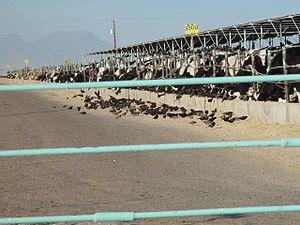
L'élevage bovin aux États-Unis occupe une surface importante des terres agricoles.